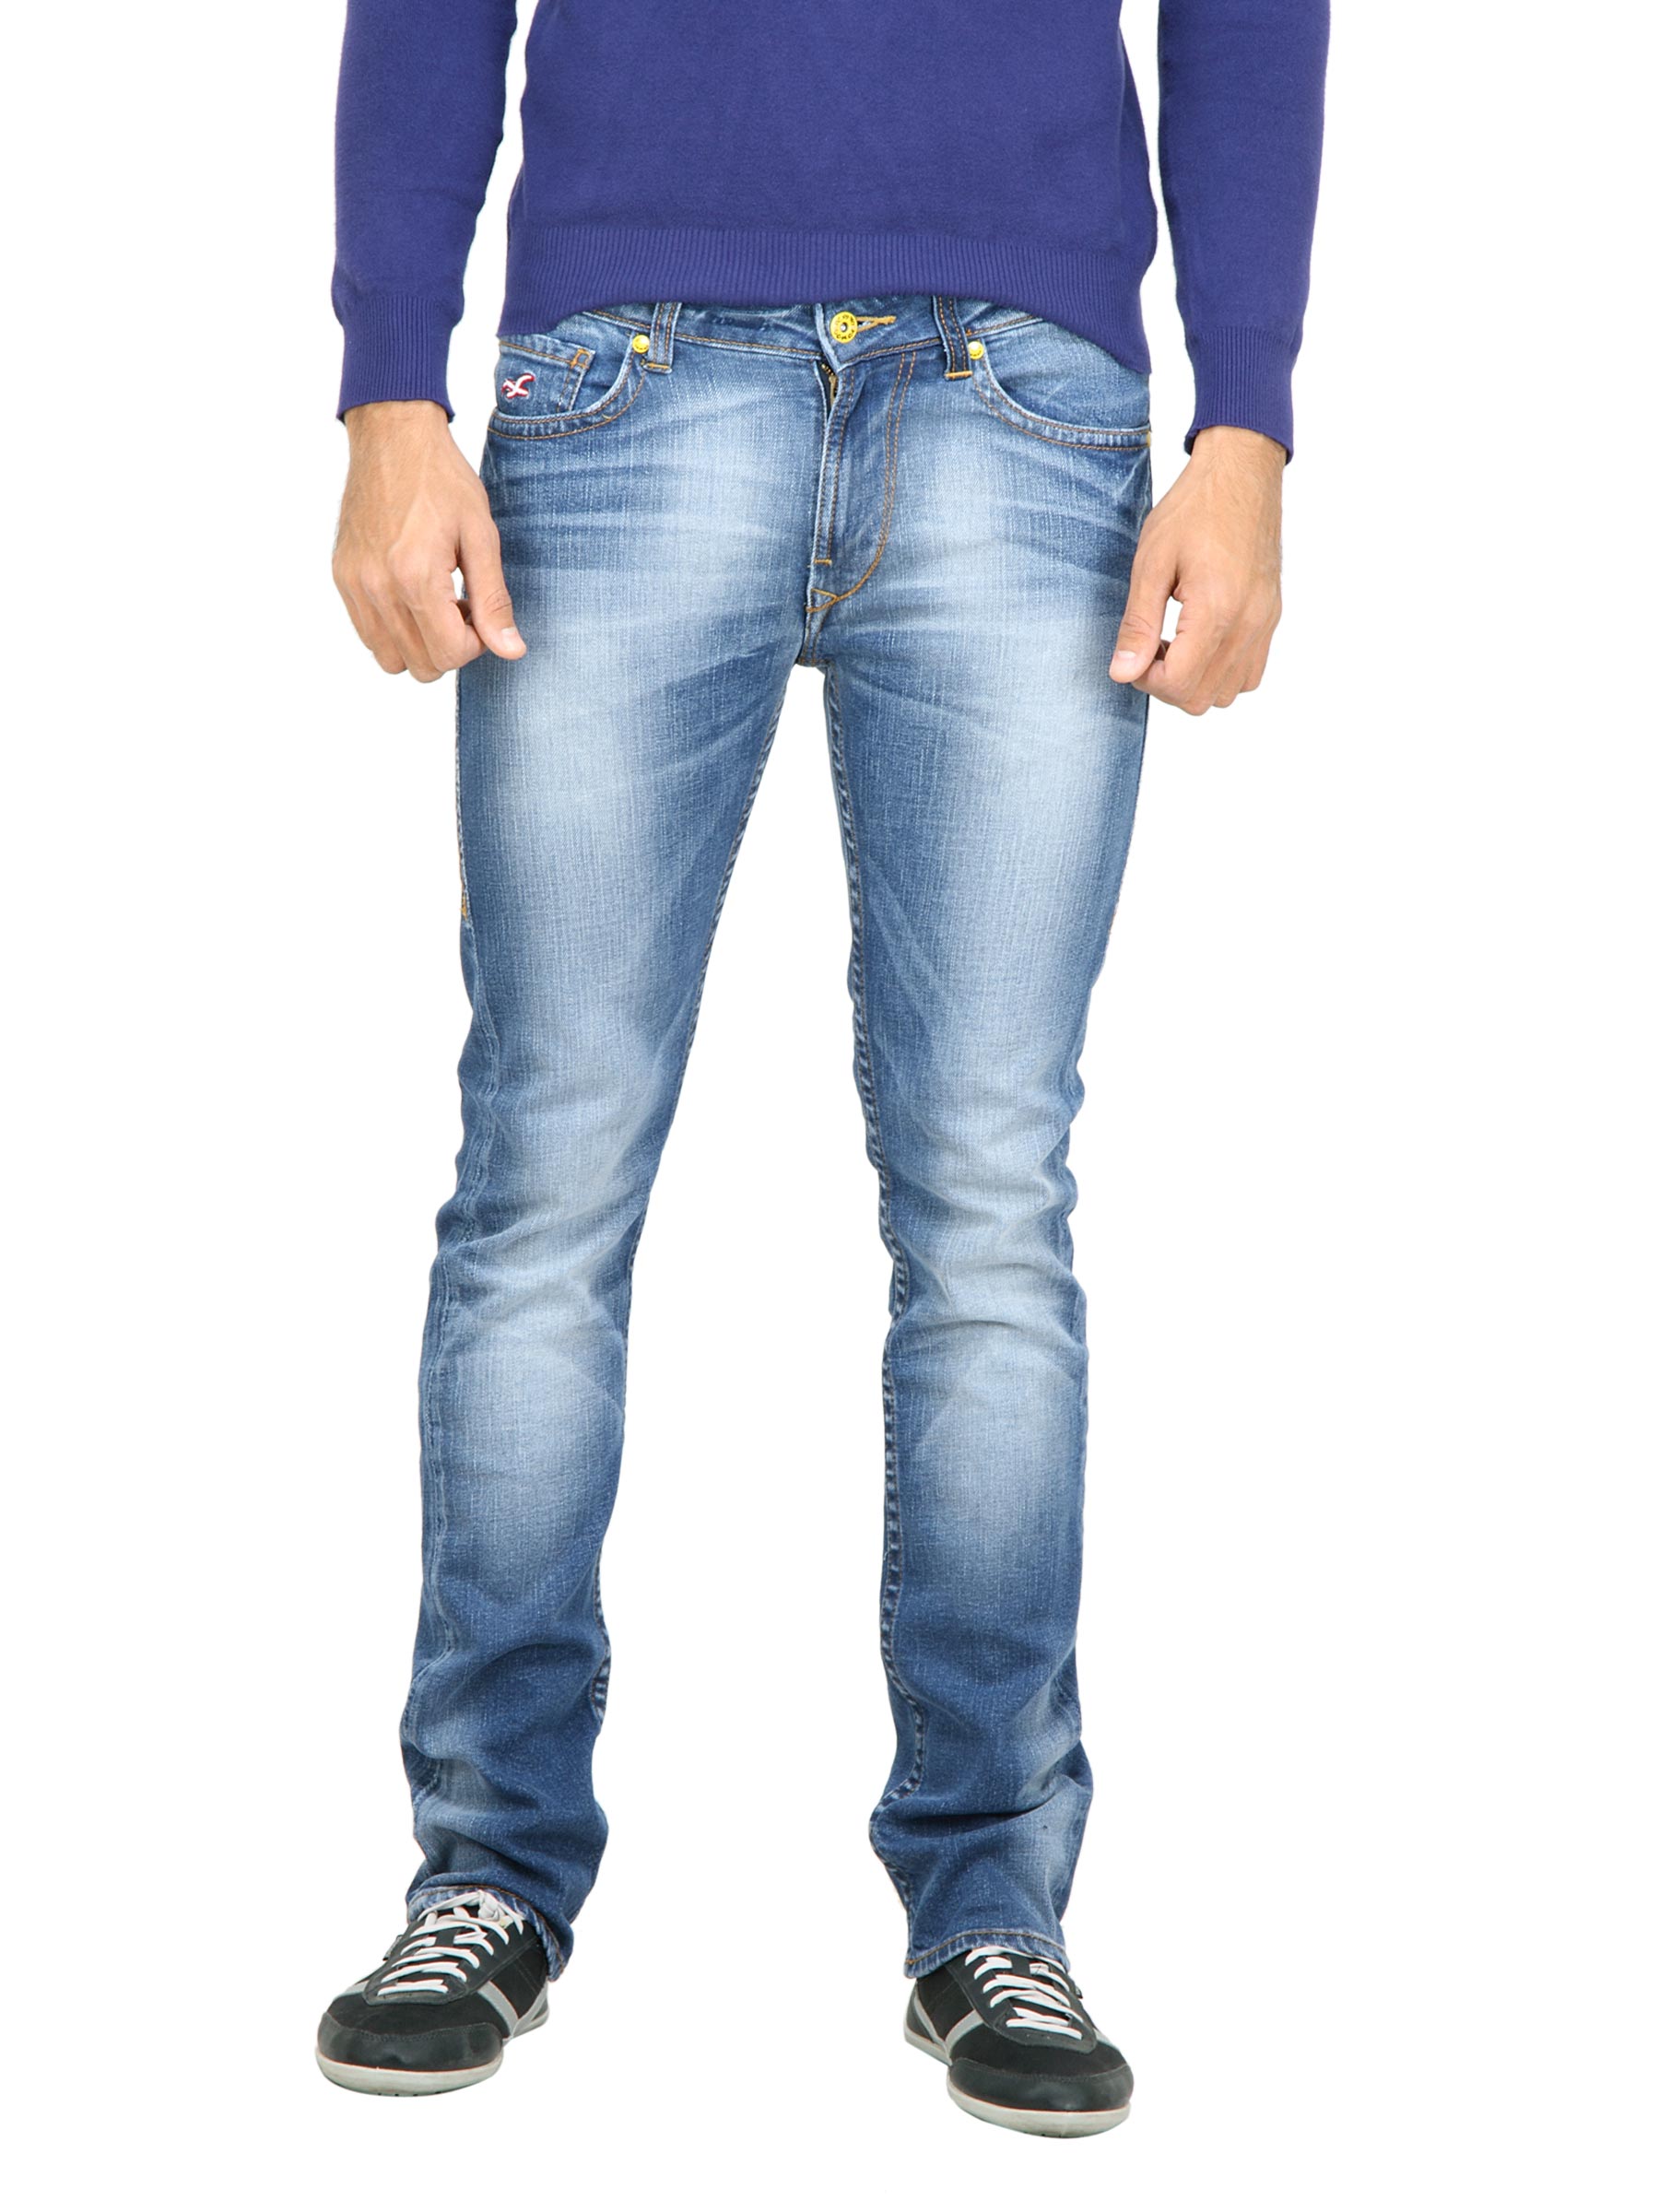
Deni Yo Men Washed Blue Jeans
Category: Apparel / Bottomwear / Jeans
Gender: Men
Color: Blue
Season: Fall 2011
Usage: Casual